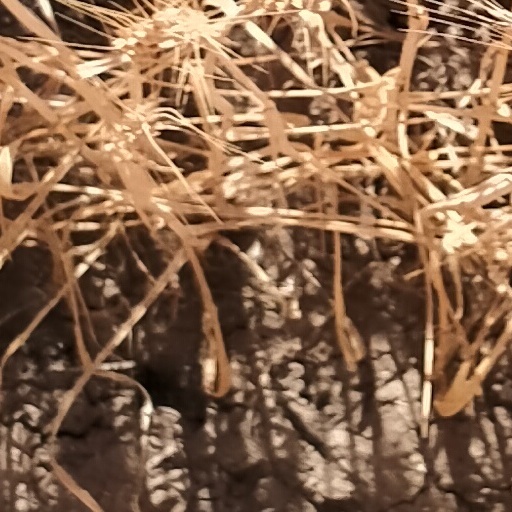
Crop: wheat